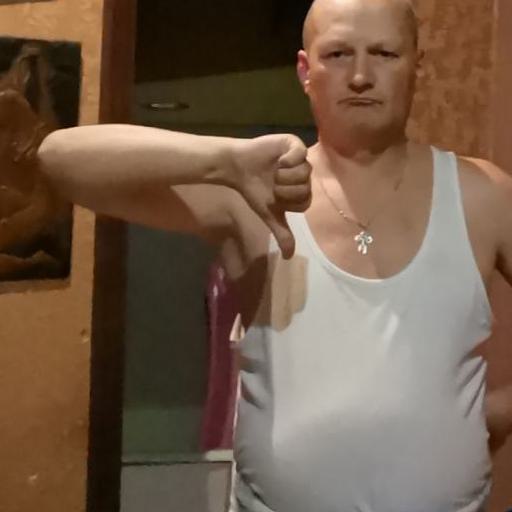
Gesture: dislike